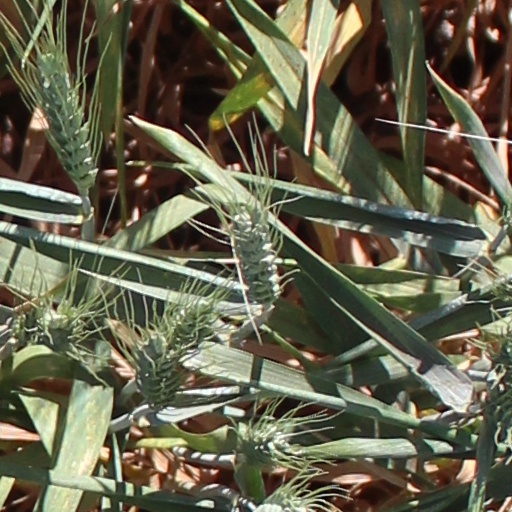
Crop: wheat